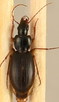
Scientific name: Synuchus impunctatus
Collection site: Bartlett Experimental Forest NEON (BART), plot BART_068